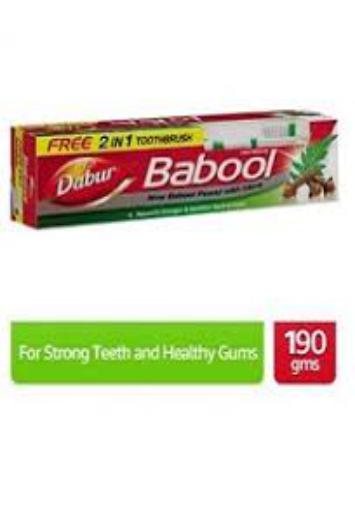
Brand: babool
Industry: Necessities